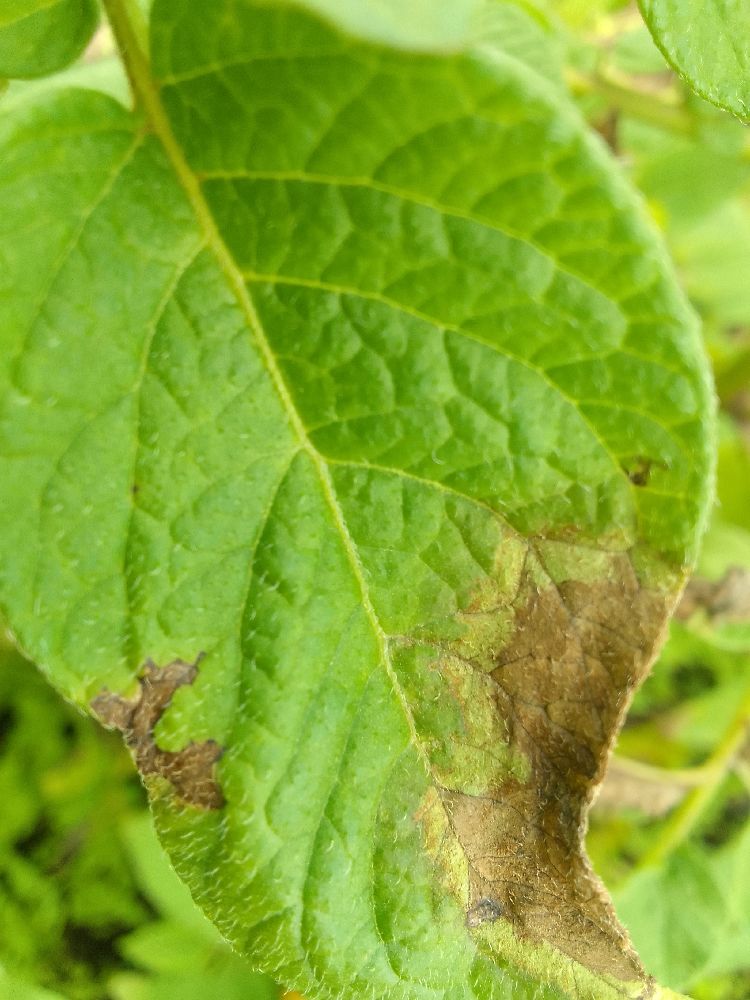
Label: Late blight